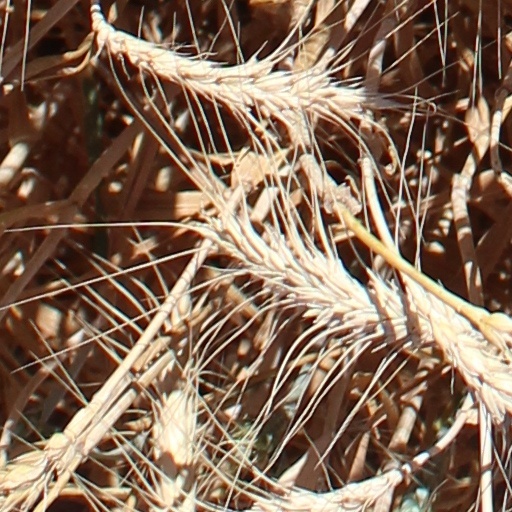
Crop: wheat